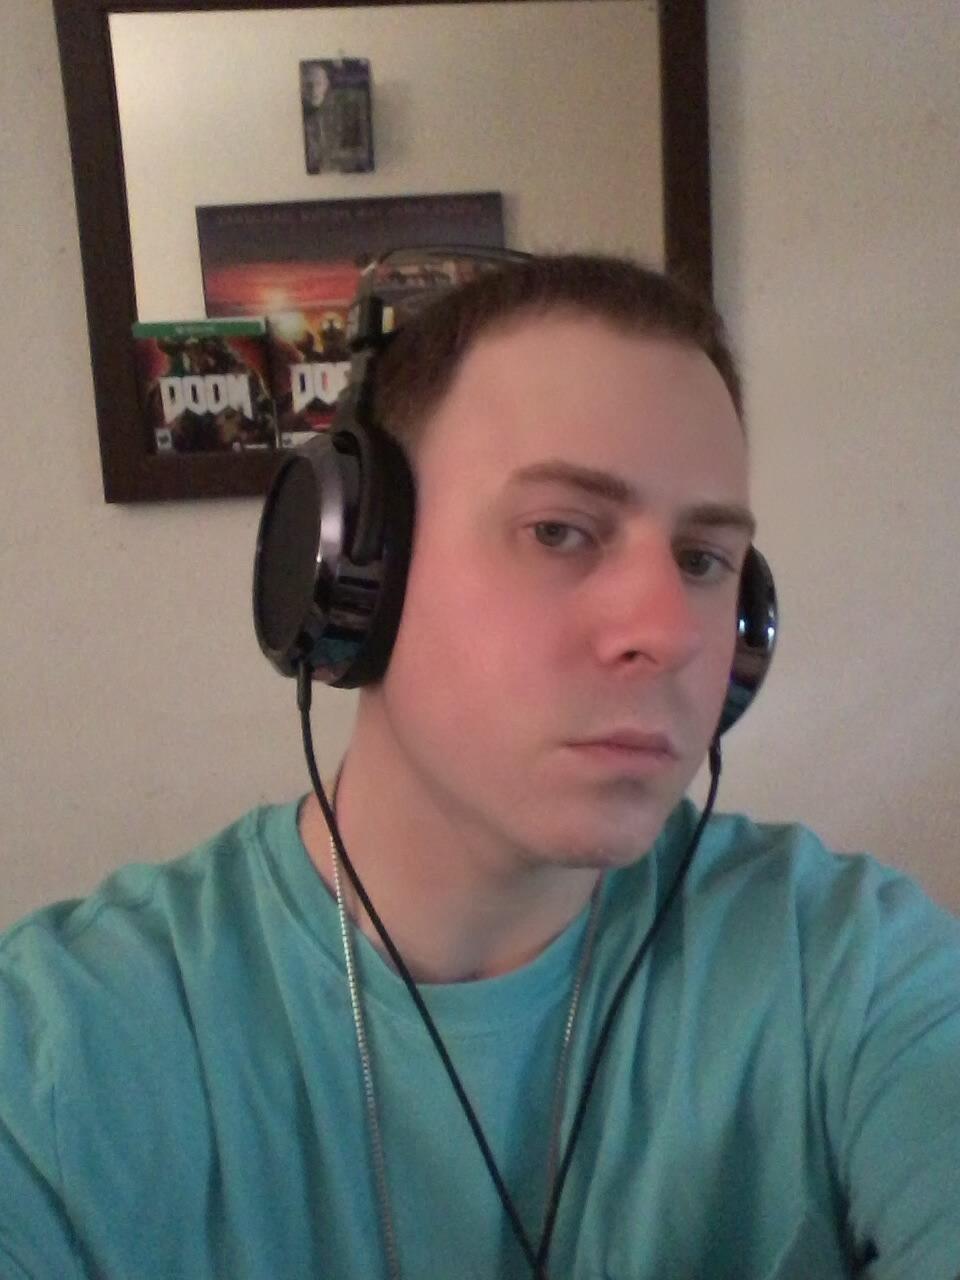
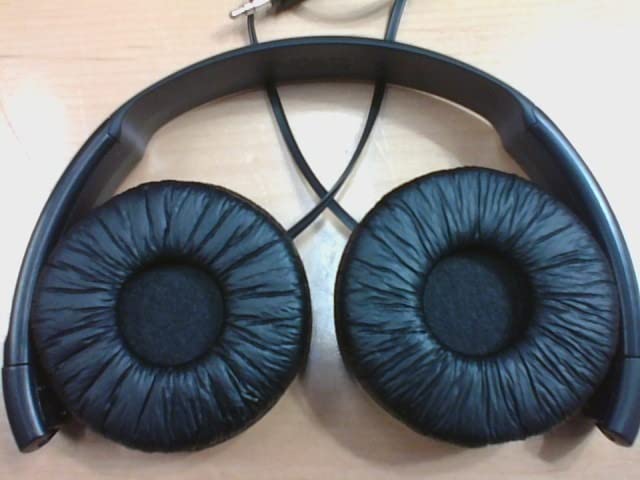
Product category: headphones
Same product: no